Galliard (typeface)

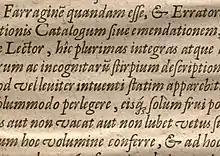
Robert Granjon's Ascendonica italic, the model for Galliard's, shown in a 1611 book. The 'pelican' 'g' is used in the second line and a conventional two-storey 'g' in other parts of the text.

Galliard has robust strokes, but also sharp details and incisive contrast between thick and thin strokes. According to Lawson, "While the designers of the regenerated Garamonds were attempting to bring fidelity in their copies, Carter preferred simply to bring to Galliard his interpretation of the "spirit" of a Granjon original...Galliard thus possesses the authentic sparkle that is lacking in the current Garamonds."